Dolores Hope

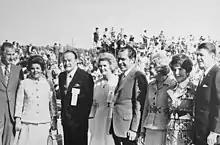
From left to right: Spiro and Judy Agnew, Bob and Dolores Hope, Richard and Pat Nixon, Nancy and Ronald Reagan during a campaign stop for the Nixon-Agnew ticket in California, 1971

In the 1940s, Dolores began helping her husband on his tours entertaining U.S. troops overseas, and she continued to do so for over 50 years. In 1990, she was the only female entertainer allowed to perform in Saudi Arabia.